Ridley Scott

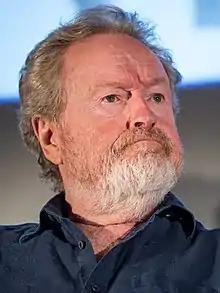
Scott in 2015

Sir Ridley Scott (born 30 November 1937) is an English film director and producer. He directs films in the science fiction, crime, and historical epic genres, with an atmospheric and highly concentrated visual style. He ranks among the highest-grossing directors, with his films grossing a cumulative $5 billion worldwide. He has received many accolades, including the BAFTA Fellowship for Lifetime Achievement in 2018, two Primetime Emmy Awards, and a Golden Globe Award. He was knighted by Queen Elizabeth II in 2003, and appointed a Knight Grand Cross by King Charles III in 2024.